Minay Shmyryov

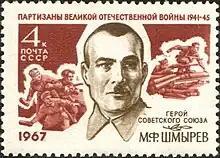
Shmyryov on a 1967 Soviet stamp

Minay Filippovich Shmyryov (23 December 1891 – 3 September 1964), also transliterated as Minay Shmyrev and Minai Shmyrev, was one of the leaders of the Belarusian partisan resistance against the German occupation during World War II.